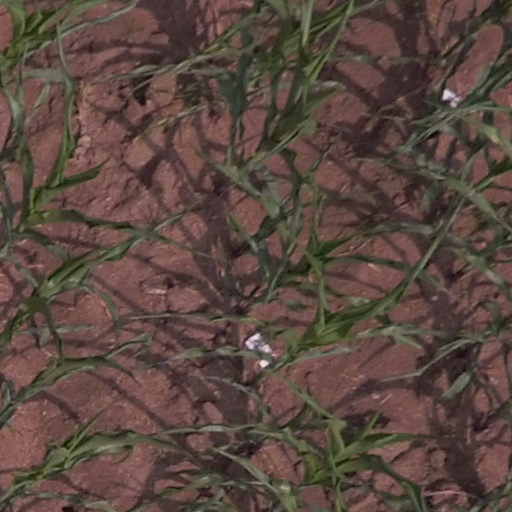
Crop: maize; corn